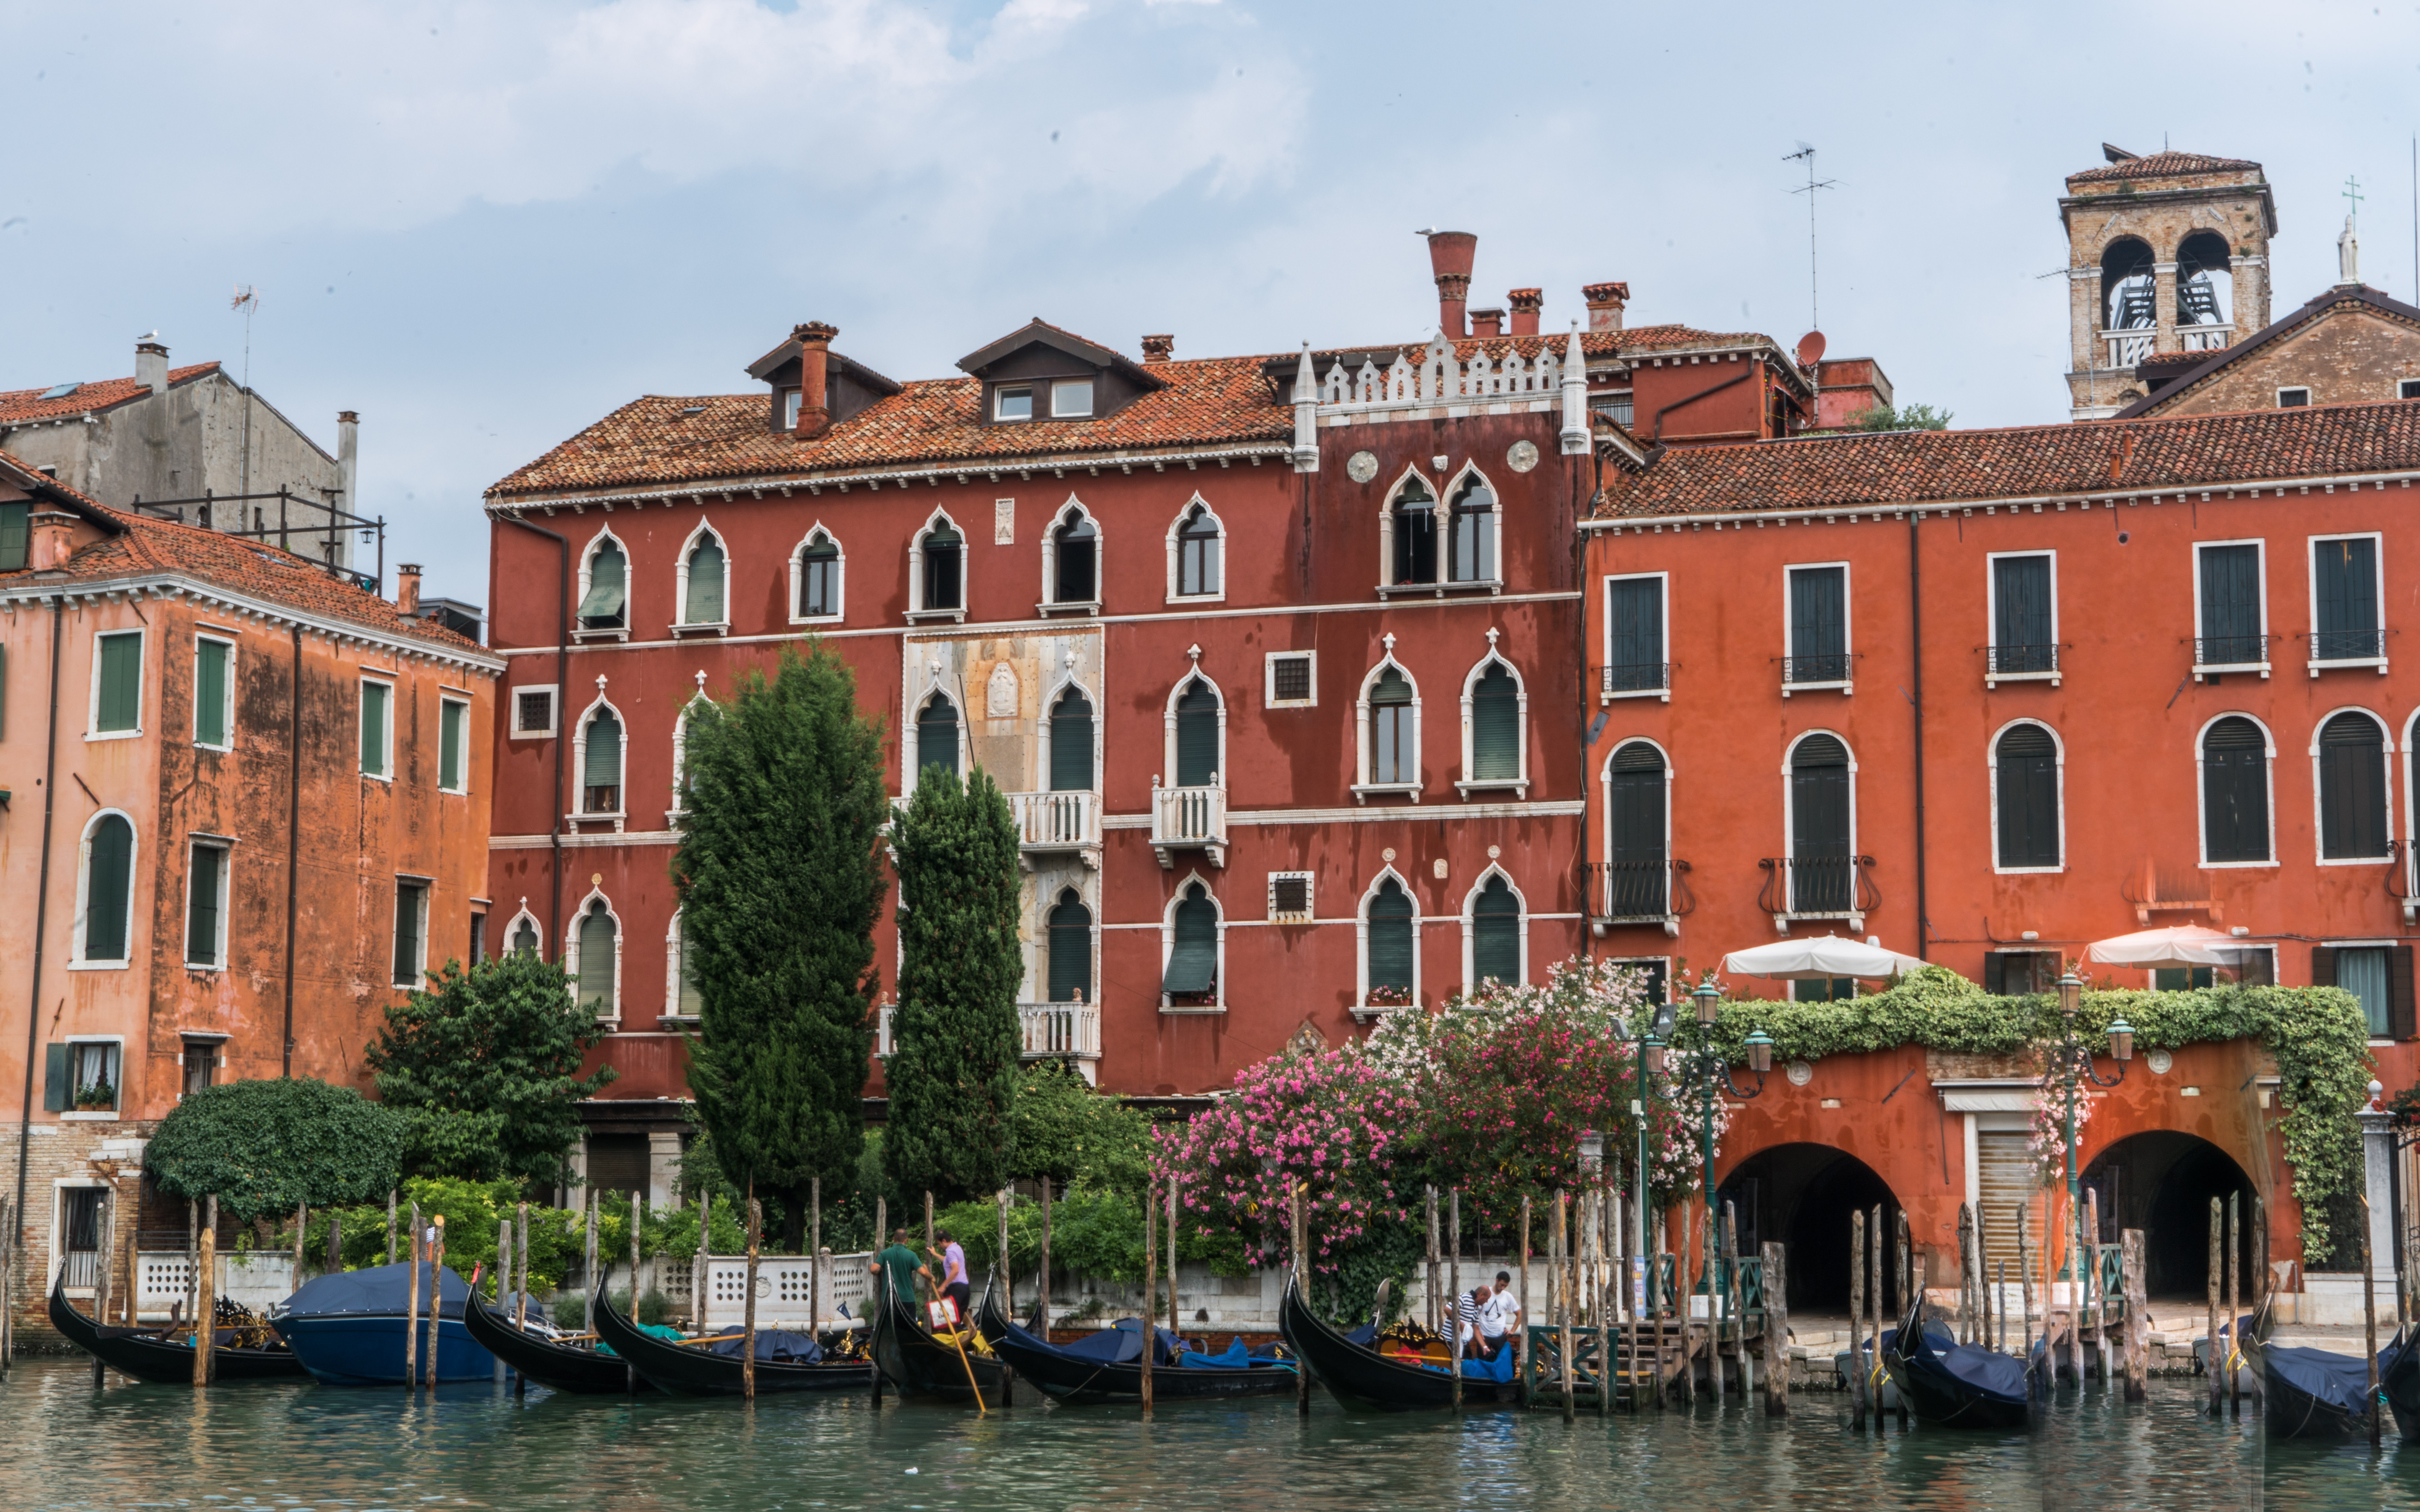
water, architecture, sky, boat, bridge, town, city, canal, travel, europe, vehicle, romantic, landmark, italy, venice, attraction, tourism, waterway, flowers, outdoors, clouds, venezia, history, european, gondola, touristic, venetian, venice italy, geographical feature